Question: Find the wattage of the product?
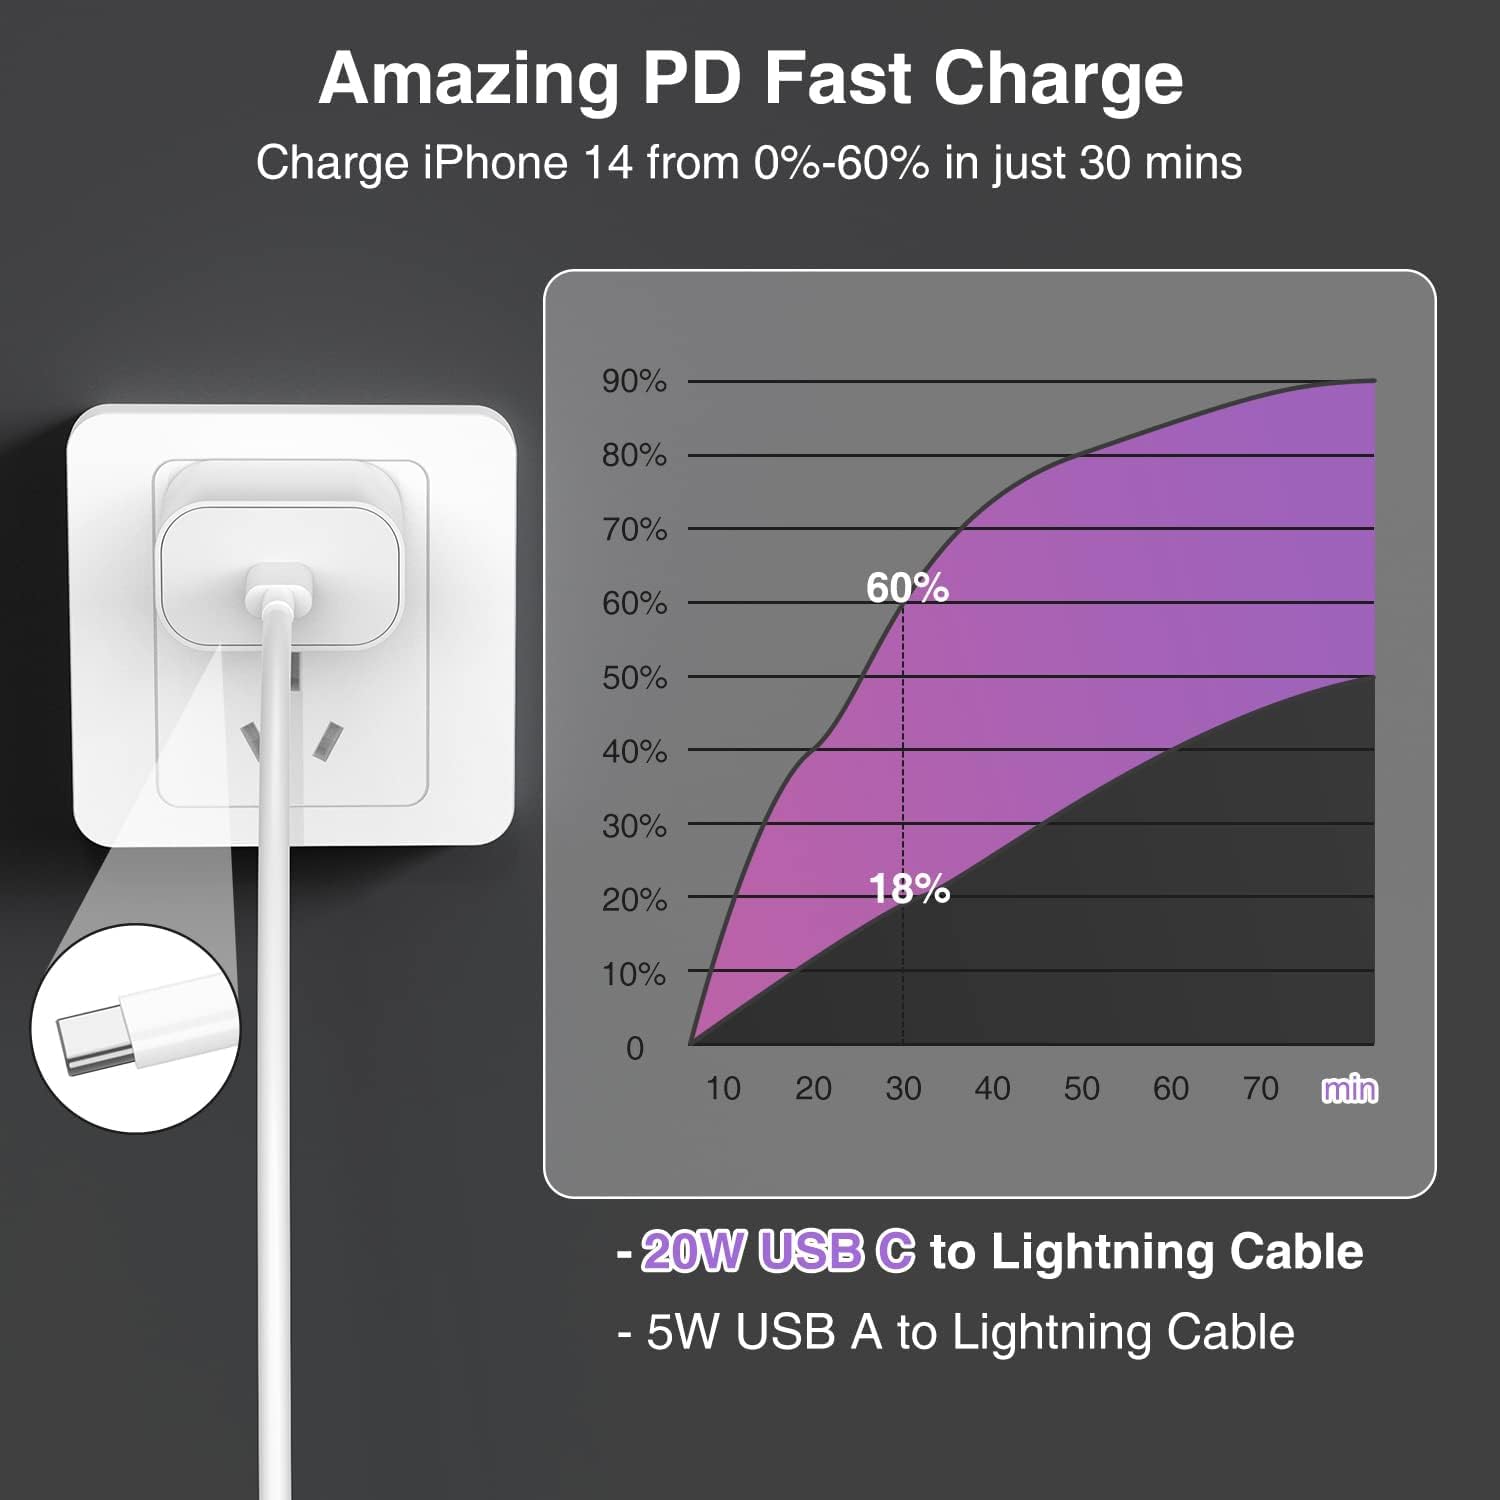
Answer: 20.0 watt